Traditional fishing boat

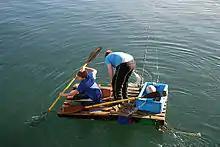

A raft is a structure with a flat top that floats. It is the most basic boat design, characterised by the absence of a hull. The classic raft is constructed by lashing several logs, placed side by side, to two or more additional logs placed transverse to the others. In many Asian countries, the rafts are similarly constructed using bamboo.